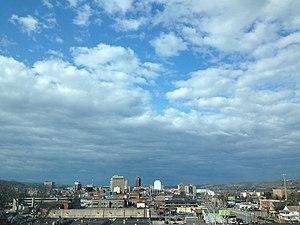
Huntington est une ville de l'État de Virginie-Occidentale située sur les rives de la rivière Ohio, aux États-Unis. Elle s’étend sur le comté de Cabell, dont elle est le siège, mais le quartier de Westmoreland déborde dans le comté de Wayne. Sa population s’élevait à 49 138 habitants lors du recensement de 2010, estimée à 46 048 habitants en 2018. C’est la deuxième ville de Virginie-Occidentale après Charleston, la capitale de l’État.